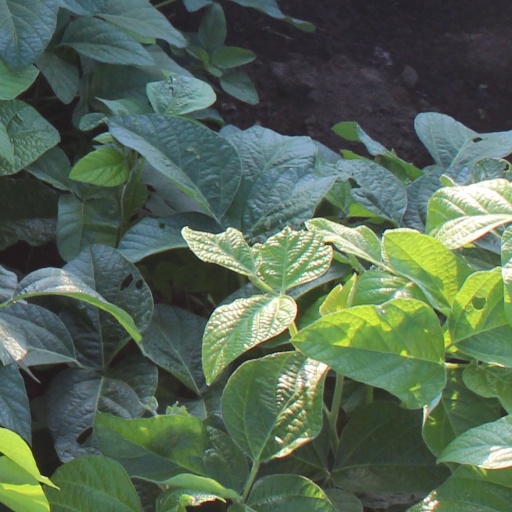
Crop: soybean